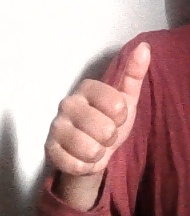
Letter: aleff